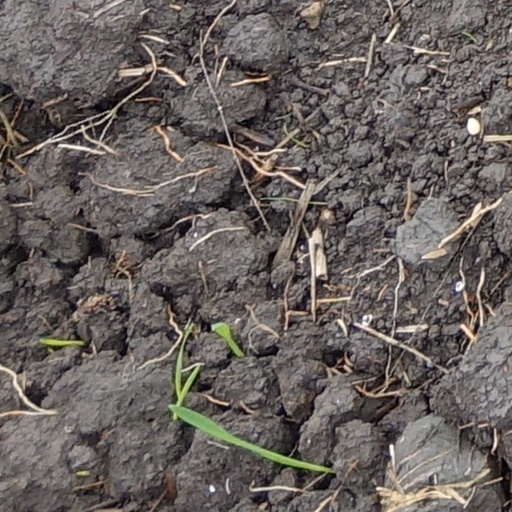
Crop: wheat